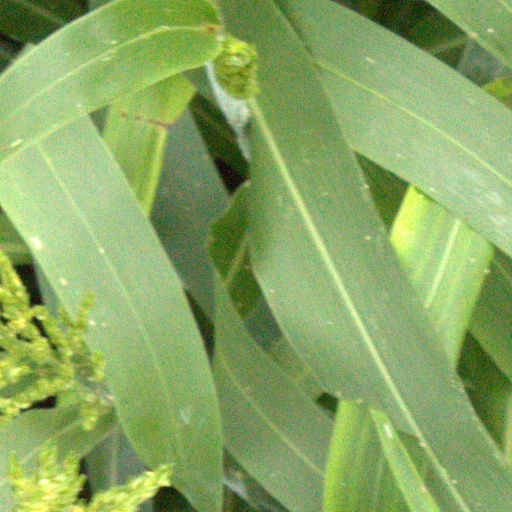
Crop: sorghum